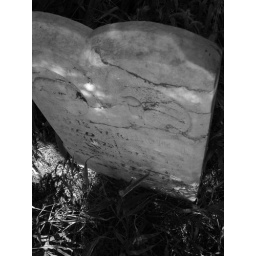
The stone was hidden in tall grass and trees I had to physically bend to get this shot!